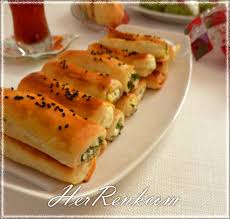
Yemek: borek